Cardiff Central Library

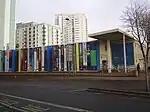
The temporary library on John Street (2006 to 2009), now demolished

During the construction of the new building, library services were moved to temporary facilities on John Street which were officially opened on 1 September 2006. Consisting of two separate buildings adjoining the Welsh National Opera, the front overlooking Bute Street, featured tall hoardings illustrating the spines of a number of books identified as those most commonly borrowed from the library.